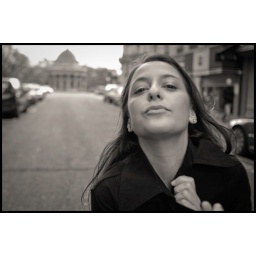
The girl in black & white